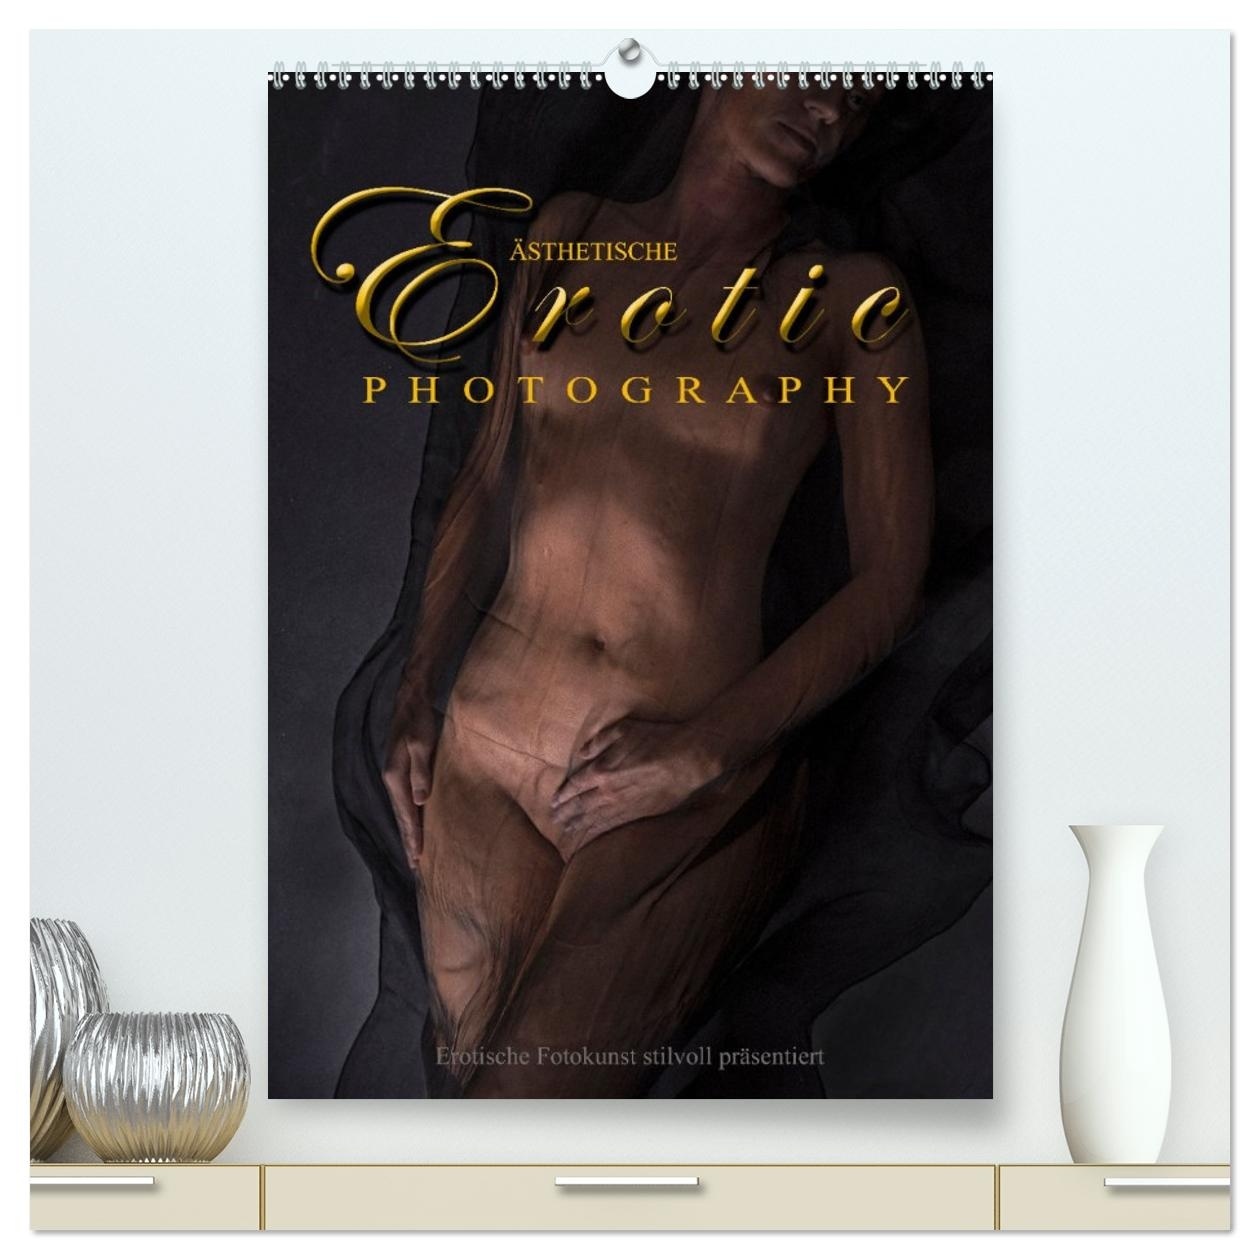
Ästhetische EROTIC Photographie (CALVENDO Premium Wandkalender 2026)
Brand: Calvendo
Ein sinnlich, erotischer Kalender zum Genießen! (Monatskalender, 14 Seiten) Erotische Aktfotografie ist ein schmaler Grat zwischen plumper Nacktfotografie und gekonnter Darstellung der Sinnlichkeit und des Reizes eines entblößten Körpers. Der Fotograf Max Watzinger versteht es meisterhaft, diesen Schmalen Grat zu gehen und die besondere Anziehungskraft eines nackten Körpers in ästhetisch, erotischen Bildern festzuhalten Premium Kunstdruck in Hochglanz in Museumsqualität. Damit die Papierbogen glatt an der Wand hängen, hat dieser hochwertige Kalender innovative Einstecktaschen. Sie schützen die großen Blätter vor Luftfeuchte-Effekten. Papier ist ein natürliches Material. Die Fasern reagieren auf Raumklimaschwankungen. Die Einsteckecken sollten daher nicht entfernt werden. Unsere Umwelt liegt uns am Herzen, daher setzen wir auf Einzelfertigung in Deutschland (Made in Germany) mit hochwertigen Materialien. 14 Seiten bestehend aus 1 Cover | 12 Monatsseiten | 1 Indexseite | stabiler Papprücken hinten | 1 transparente Schutzfolie Dieser erfolgreiche Kalender wurde dieses Jahr mit gleichen Bildern und aktualisiertem Kalendarium wiederveröffentlicht. Abbildungen: Januar: Lichtspiel Februar: Blondes Gift März: Schattenwurf April: Rote Versuchung Mai: Schattenmalerei Juni: Zärtliche Berührung Juli: Verführung am Abend August: Symmetrie September: Rückenansicht Oktober: Selbstbewusst November: Geheimnis hinterm Vorhang Dezember: Schüchtern PREMIUM-LINIE - Brillanter Fotokalender mit 12 wunderschönen Motiven, Kunstdruck in Hochglanz in Museumsqualität. QUALITÄT - edle Materialien, stabile Rückwand mit 2 innovativen Einstecktaschen für eine optimale Präsentation an der Wand. NACHHALTIG - deutliche Abfallreduzierung durch bedarfsgerechte Einzelstückfertigung, umweltfreundliches FSC-zertifiziertes Papier, Produktion in Deutschland, klimabewusste Logistik. PERFEKTES GESCHENK – Kalender für Freunde und Familie, für Erwachsene, zu Weihnachten, Geburtstag oder zwischendurch. Ein sinnlich, erotischer Kalender zum Genießen! von Autor(in): Max Watzinger - traumbild
Category: Home & Garden > Decor > Seasonal & Holiday Decorations > Advent Calendars